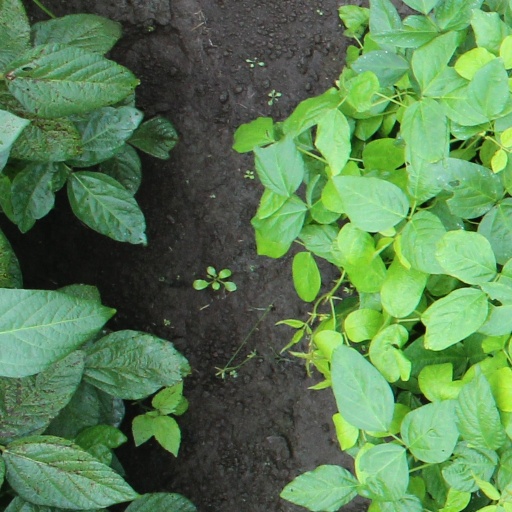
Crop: soybean